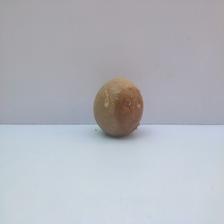
Size: Spoiled